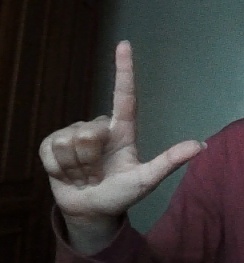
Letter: laam